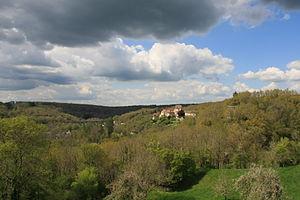
Vue du bourg de Glénic, Creuse
Glénic est une commune française située dans le département de la Creuse en région Nouvelle-Aquitaine.